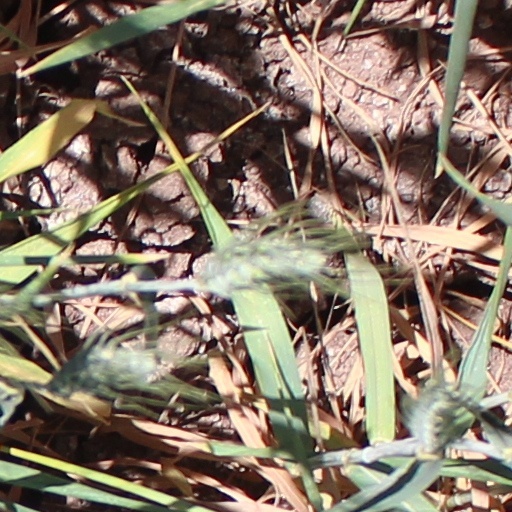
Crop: wheat